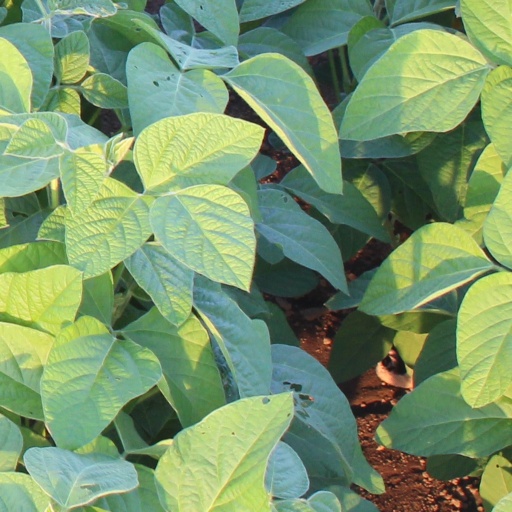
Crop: soybean